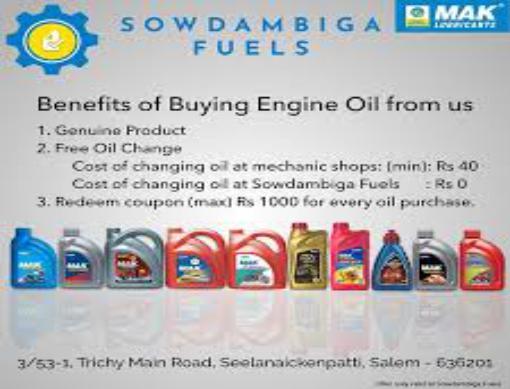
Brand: mak lubricants
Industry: Necessities